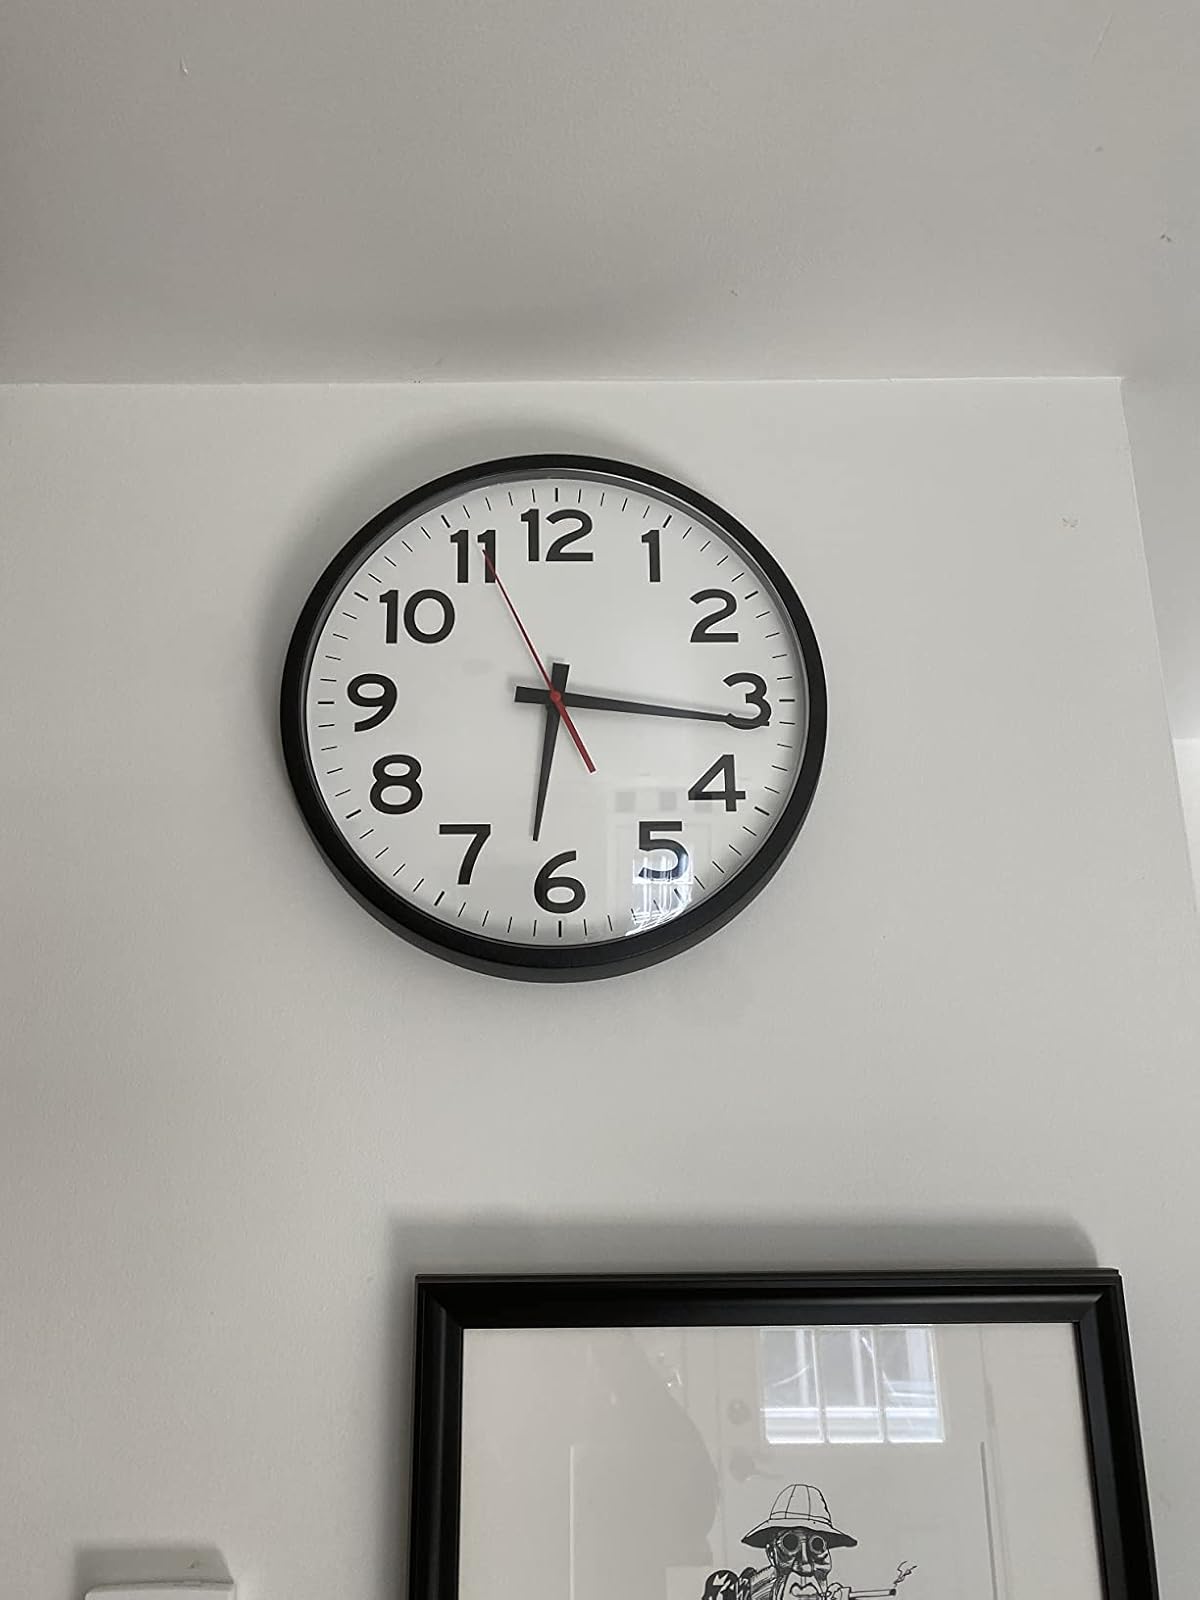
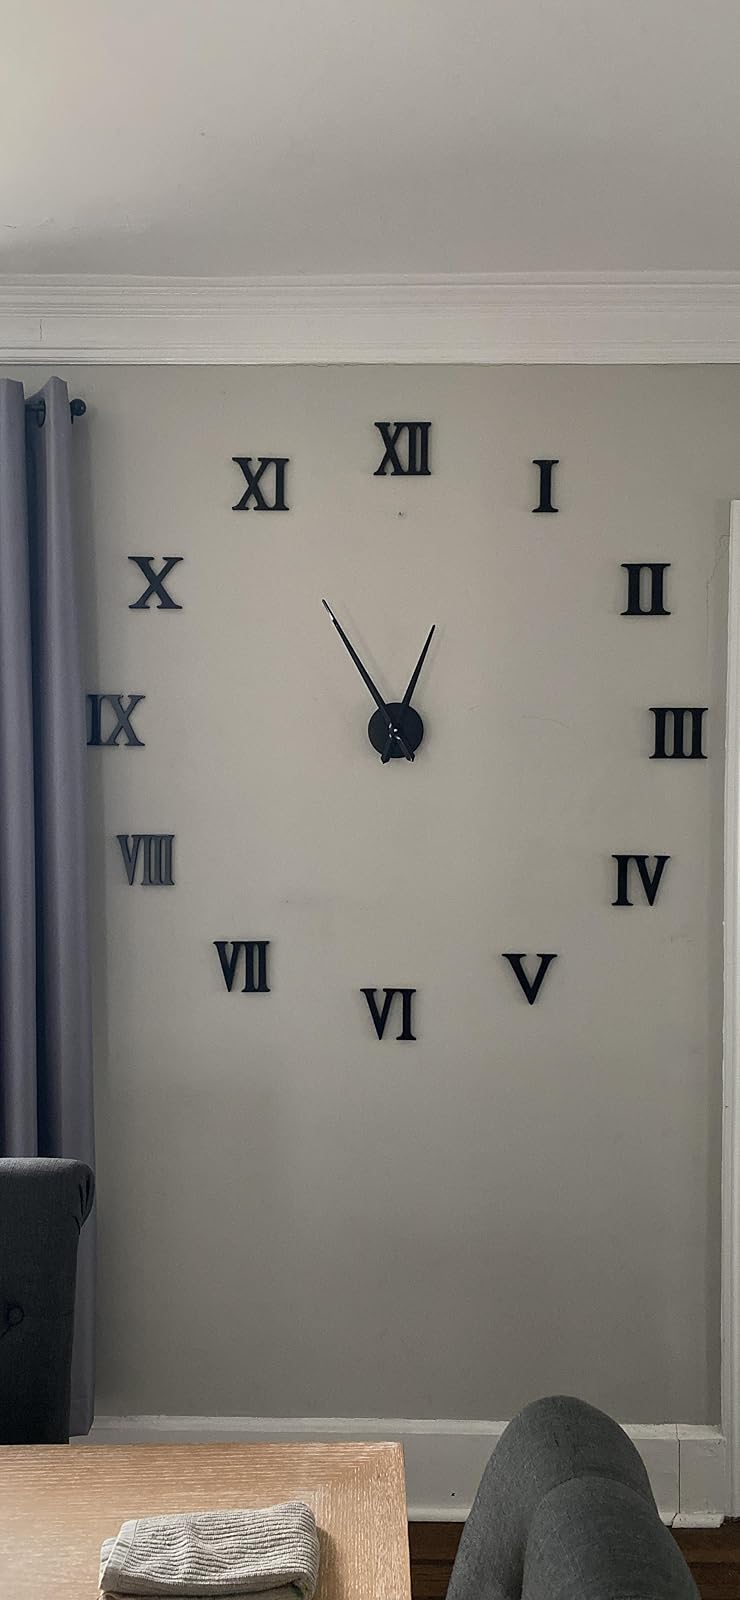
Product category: clock
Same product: no